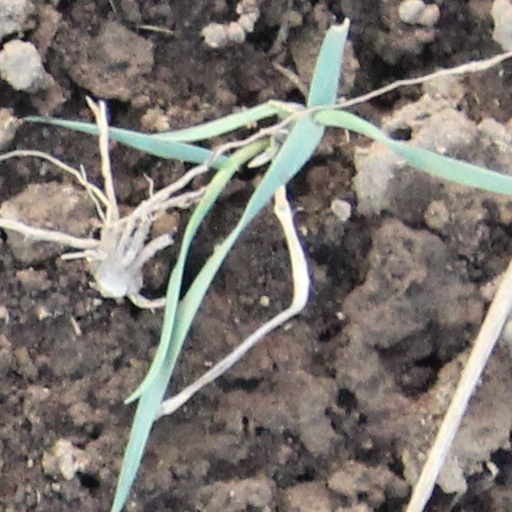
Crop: wheat